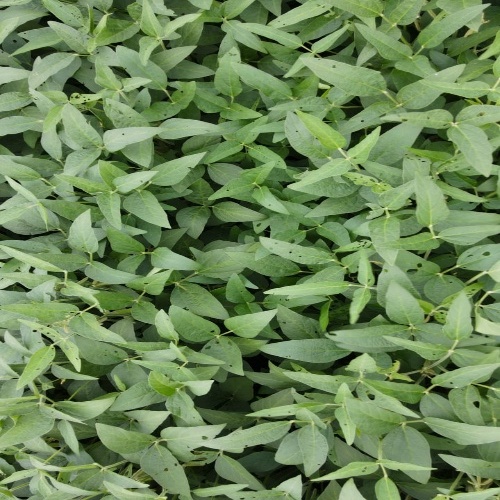
Label: Diabrotica_speciosa